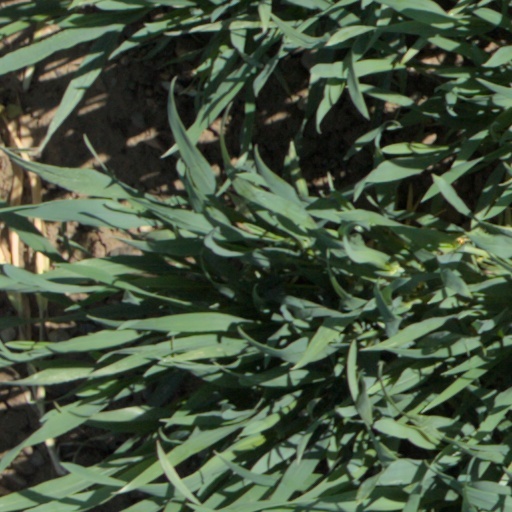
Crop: wheat